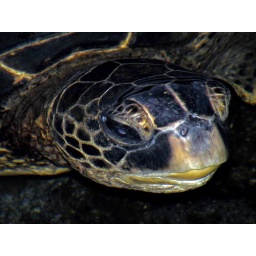
A very sleepy green sea turtle, resting on a black sand beach in Hawaii...